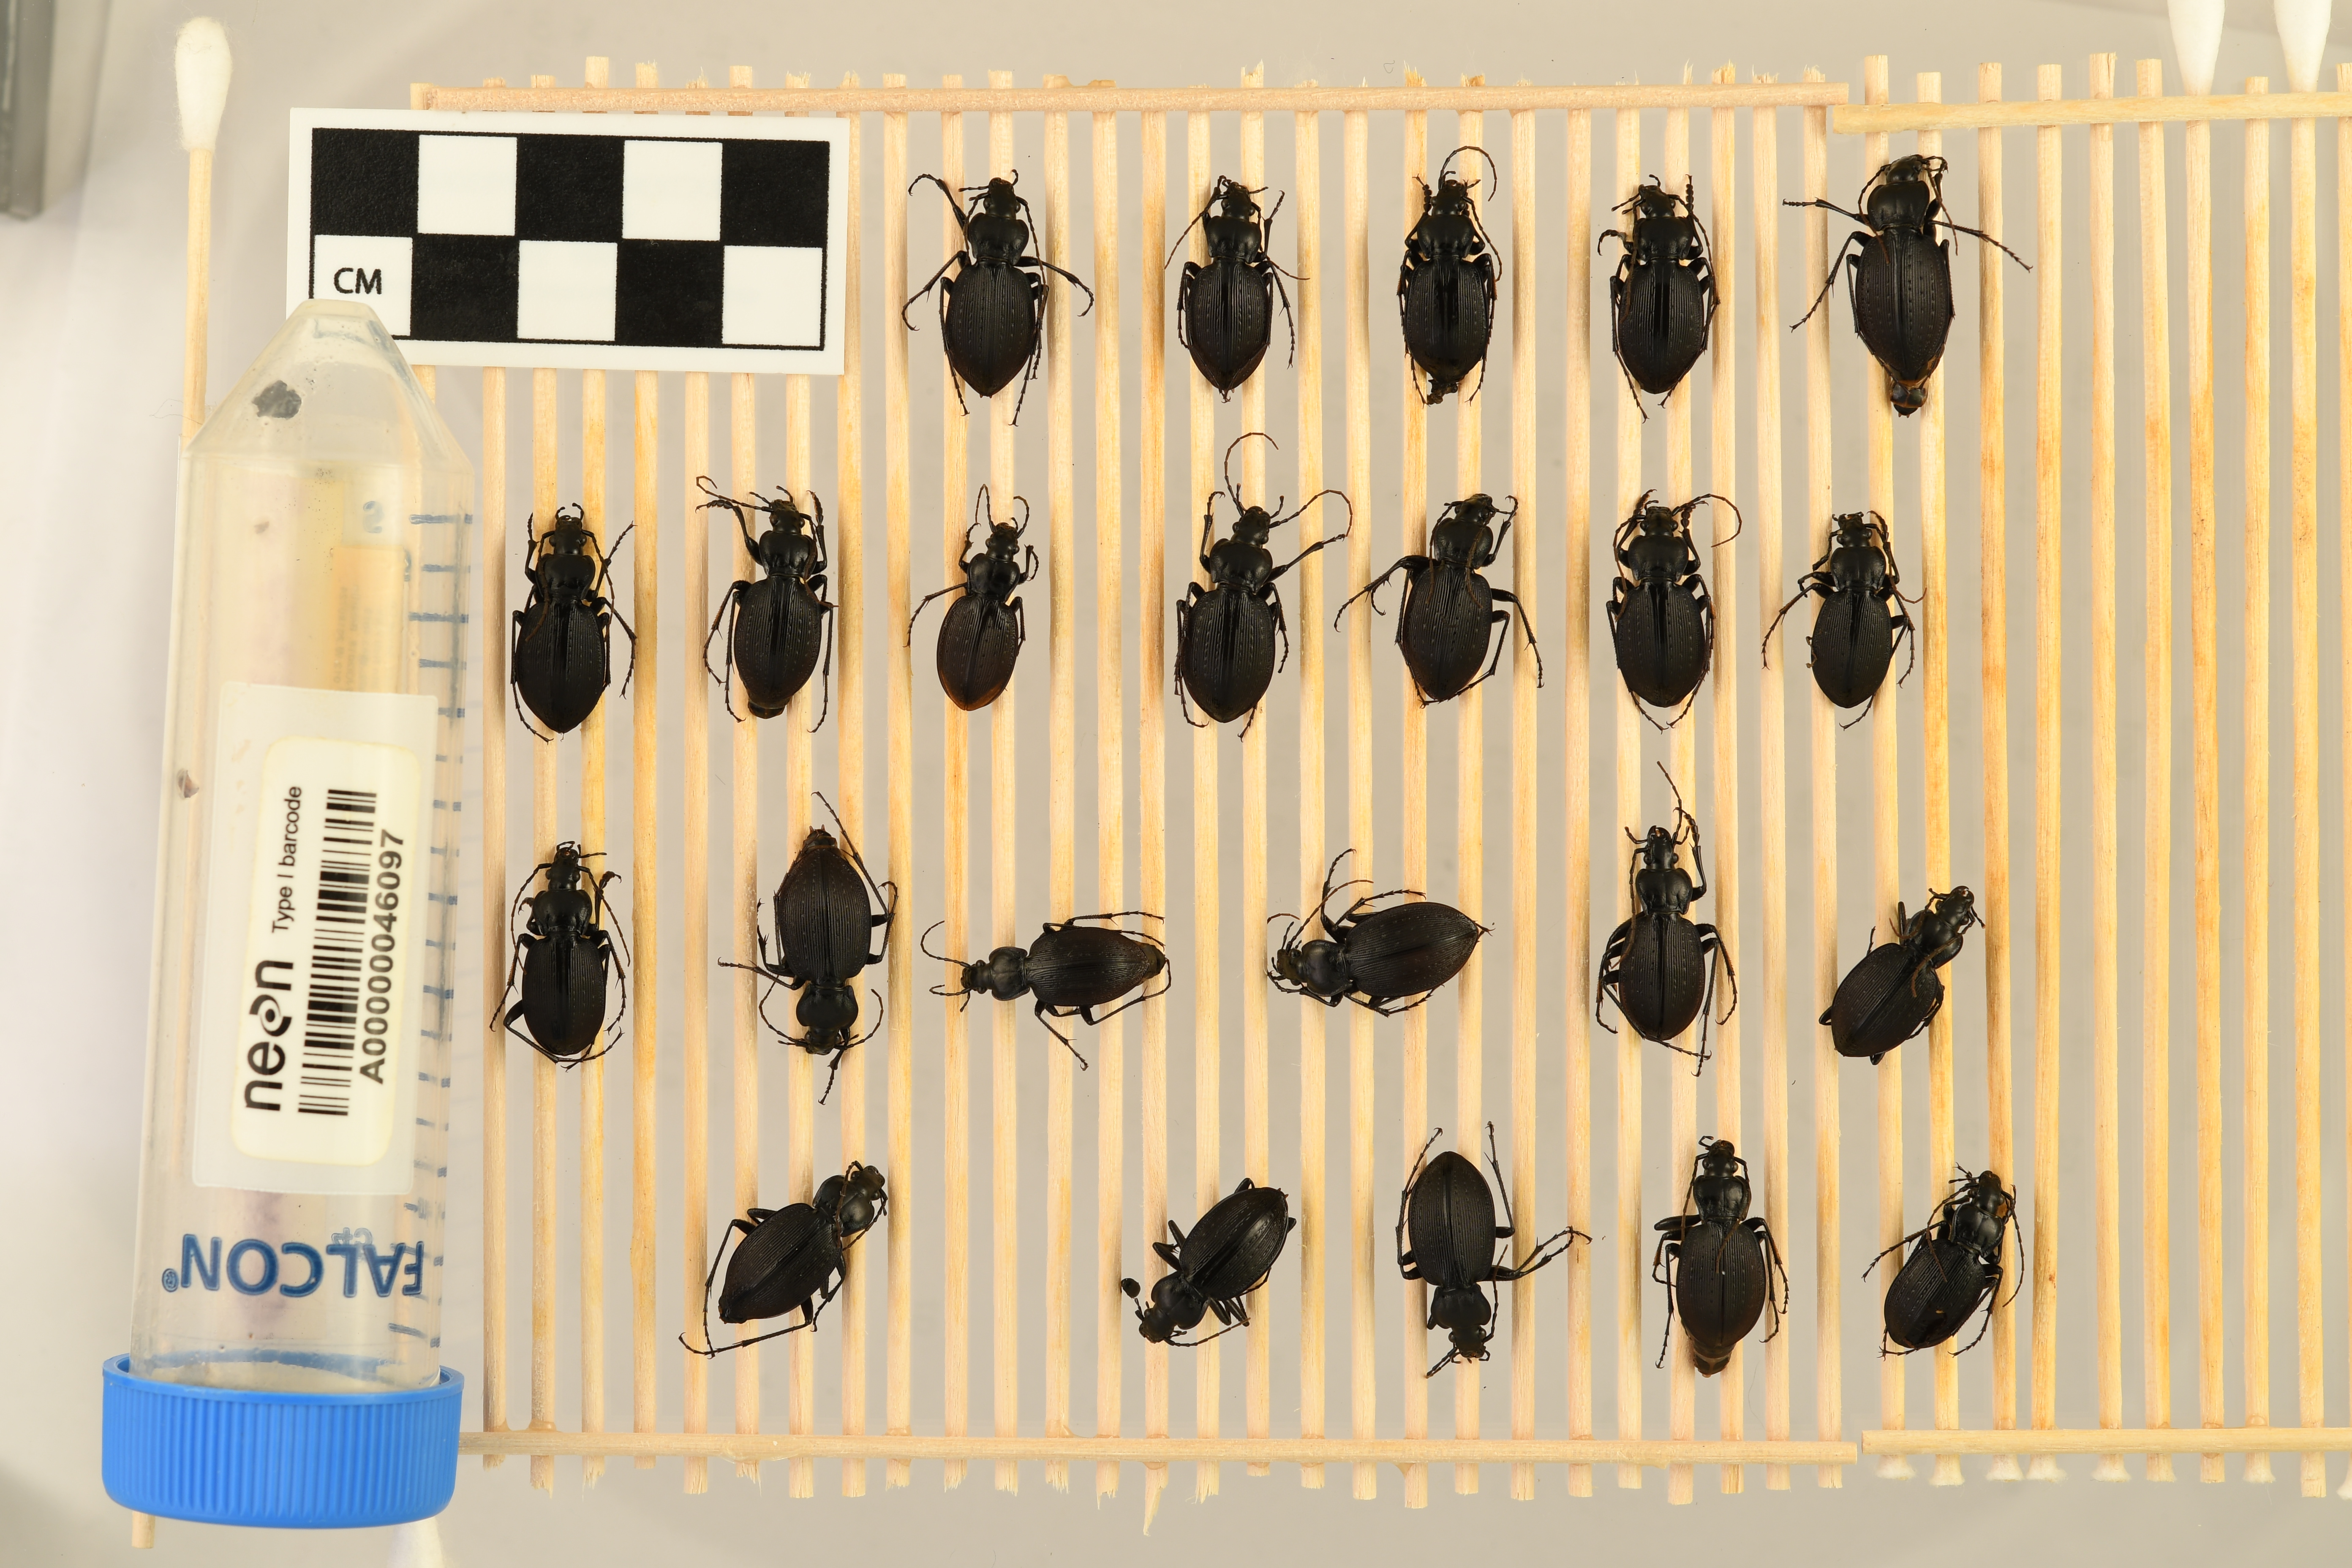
Carabus goryi — Great Smoky Mountains National Park NEON, plot GRSM_012. Beetle 19, ElytraLength: 1.304 cm (lying flat: Yes)

Carabus goryi — Great Smoky Mountains National Park NEON, plot GRSM_012. Beetle 19, ElytraWidth: 0.607 cm (lying flat: Yes)

Carabus goryi — Great Smoky Mountains National Park NEON, plot GRSM_012. Beetle 20, ElytraLength: 1.249 cm (lying flat: Yes)

Carabus goryi — Great Smoky Mountains National Park NEON, plot GRSM_012. Beetle 20, ElytraWidth: 0.6335 cm (lying flat: Yes)

Carabus goryi — Great Smoky Mountains National Park NEON, plot GRSM_012. Beetle 21, ElytraLength: 1.326 cm (lying flat: Yes)

Carabus goryi — Great Smoky Mountains National Park NEON, plot GRSM_012. Beetle 21, ElytraWidth: 0.5844 cm (lying flat: Yes)

Carabus goryi — Great Smoky Mountains National Park NEON, plot GRSM_012. Beetle 22, ElytraLength: 1.246 cm (lying flat: Yes)

Carabus goryi — Great Smoky Mountains National Park NEON, plot GRSM_012. Beetle 22, ElytraWidth: 0.5973 cm (lying flat: Yes)

Carabus goryi — Great Smoky Mountains National Park NEON, plot GRSM_012. Beetle 23, ElytraLength: 1.161 cm (lying flat: Yes)

Carabus goryi — Great Smoky Mountains National Park NEON, plot GRSM_012. Beetle 23, ElytraWidth: 0.6233 cm (lying flat: Yes)